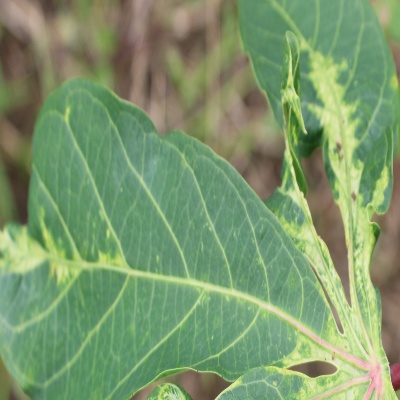
Crop: Cassava
Condition: mosaic